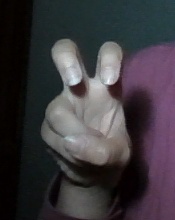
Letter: toot